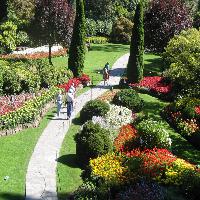
Weather: sun or clear